Croquette

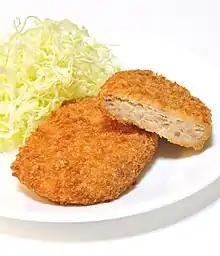
Korokke

A relative of the croquette, known as "korokke", (コロッケ) is a popular fried food; widely available in supermarkets, convenience stores and butcher shops, as well as from specialty "korokke" shops. Generally patty-shaped, it is mainly made of potatoes with other ingredients including vegetables (such as onions and carrots) and usually less than 5% meat (e.g. pork or beef). It is often served with "tonkatsu" (とんかつ) sauce. Cylindrical "korokke" are also served; they more closely resemble the French version, where seafood (prawns or crab meat) or chicken in white sauce ("ragout") is cooled to make it harden before the croquette is breaded and deep-fried. When it is served hot, the inside melts. This version is called "cream "korokke"" (クリームコロッケ) to distinguish it from the potato-based variety. It is often served with no sauce or with tomato sauce. Unlike its French cousin, croquettes made mainly of meat are not called "korokke" in Japan. They are called "menchi katsu" (メンチカツ), short for minced meat cutlets.